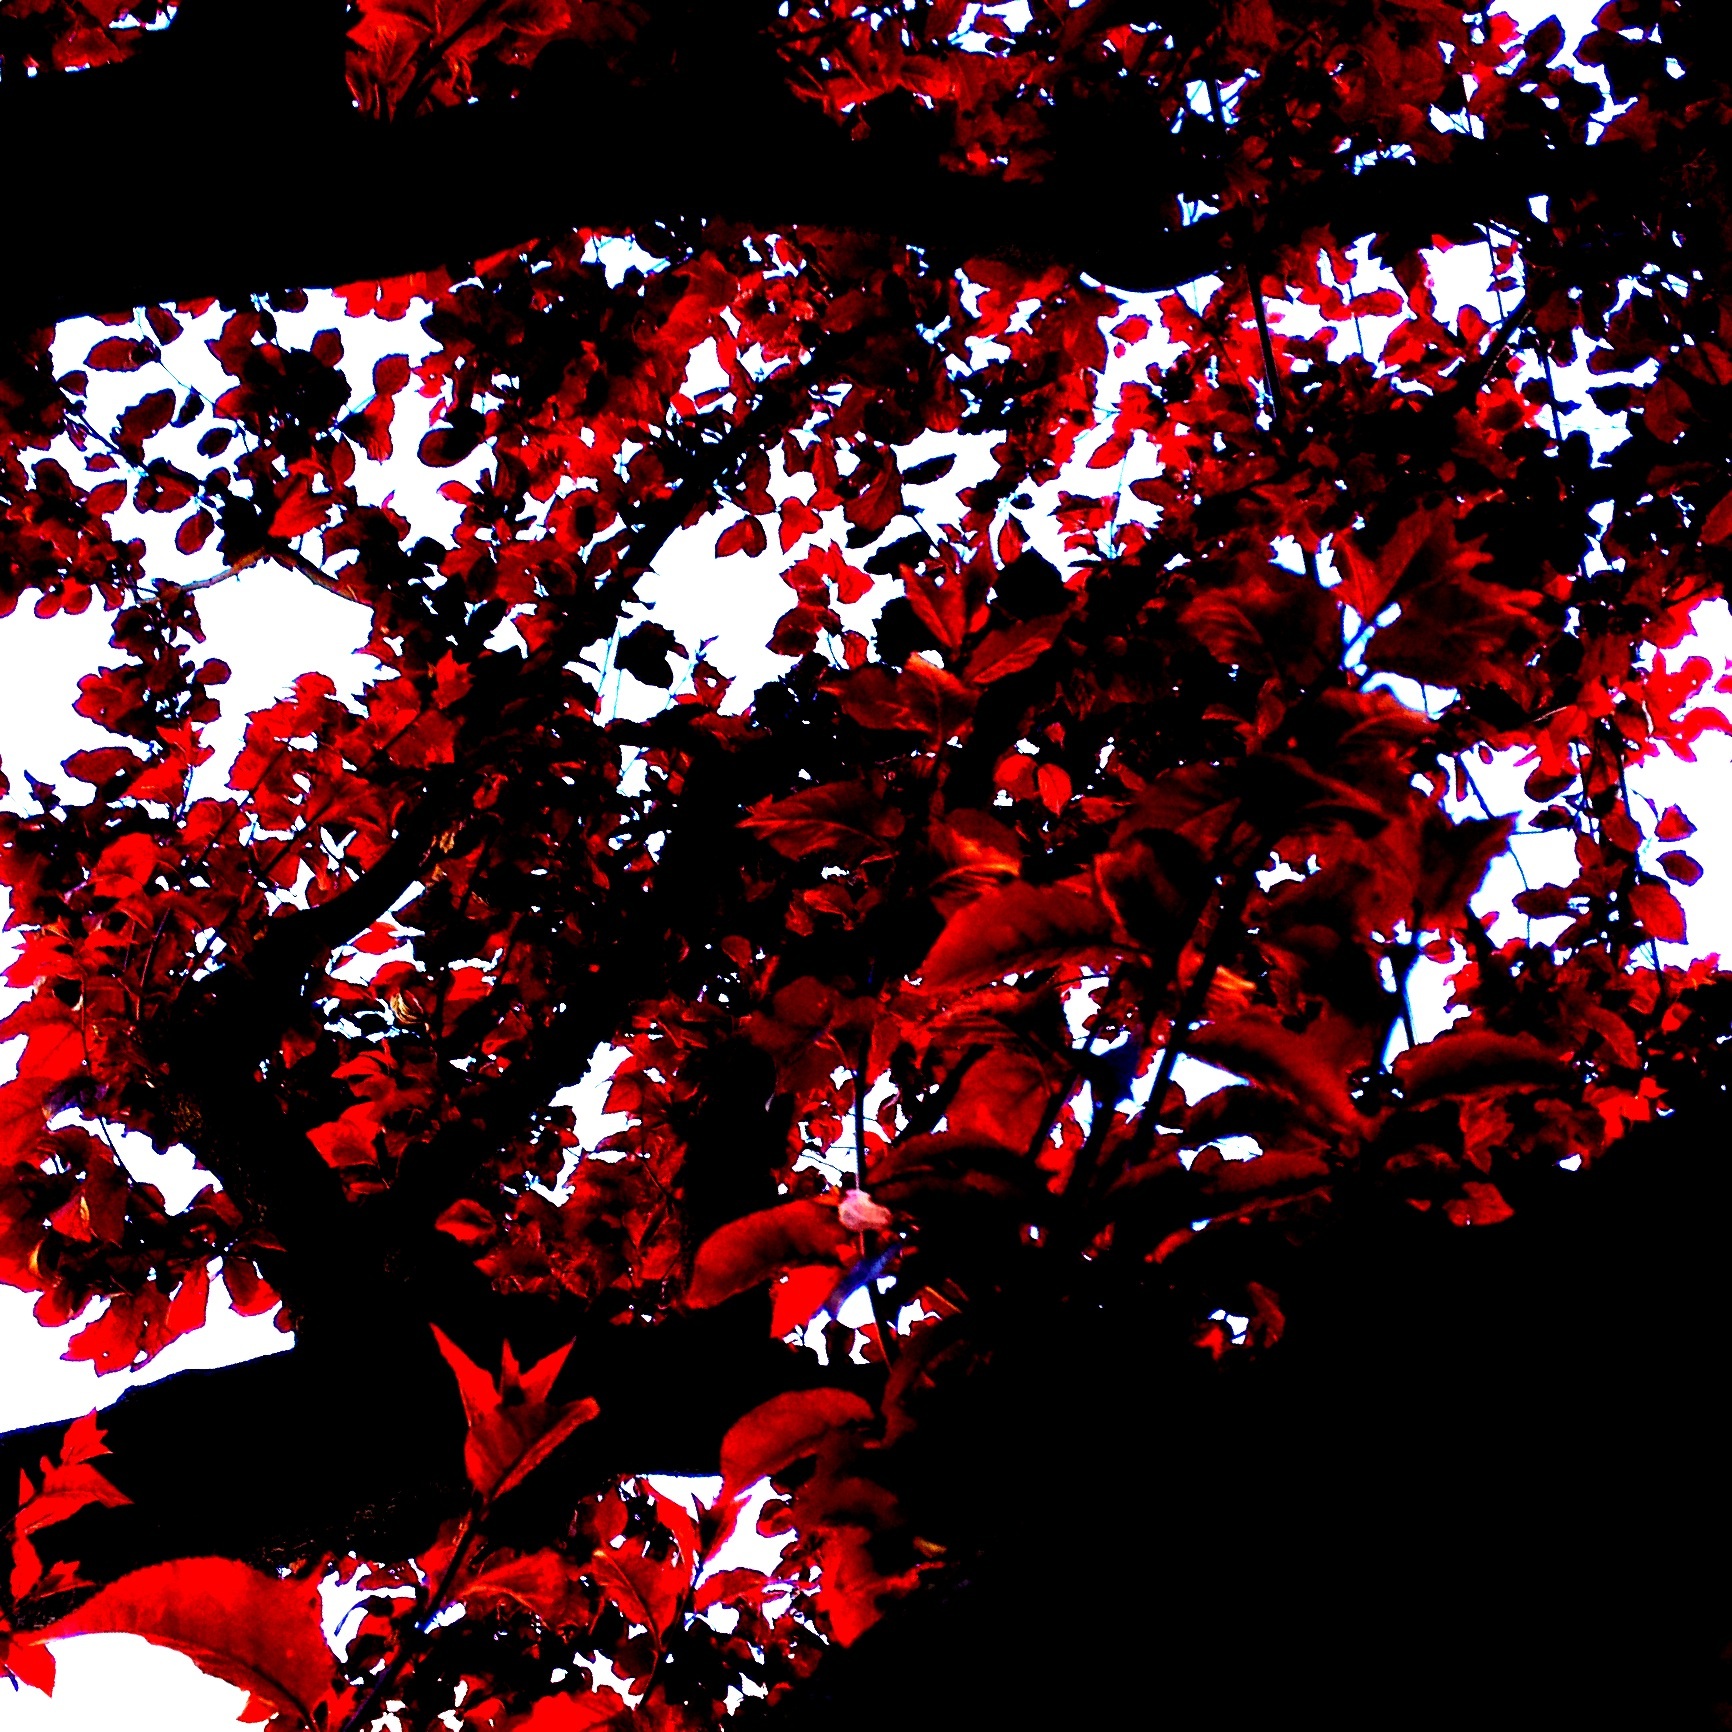
tree, branch, plant, leaf, flower, petal, pattern, red, autumn, maple tree, maple leaf, illustration, flowering plant, woody plant, land plant